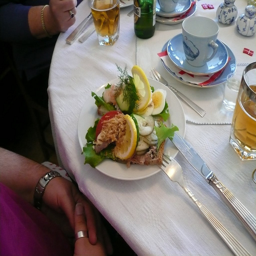
A salad with tuna, slices of fruit and slices of egg is arranged on a plate.
A person sitting at a table with a plate of food.
A dining table has food and drinks on it.
a plate filled wtih lemon, lettuce, and meat on a table
A plate of food is being displayed on a table.